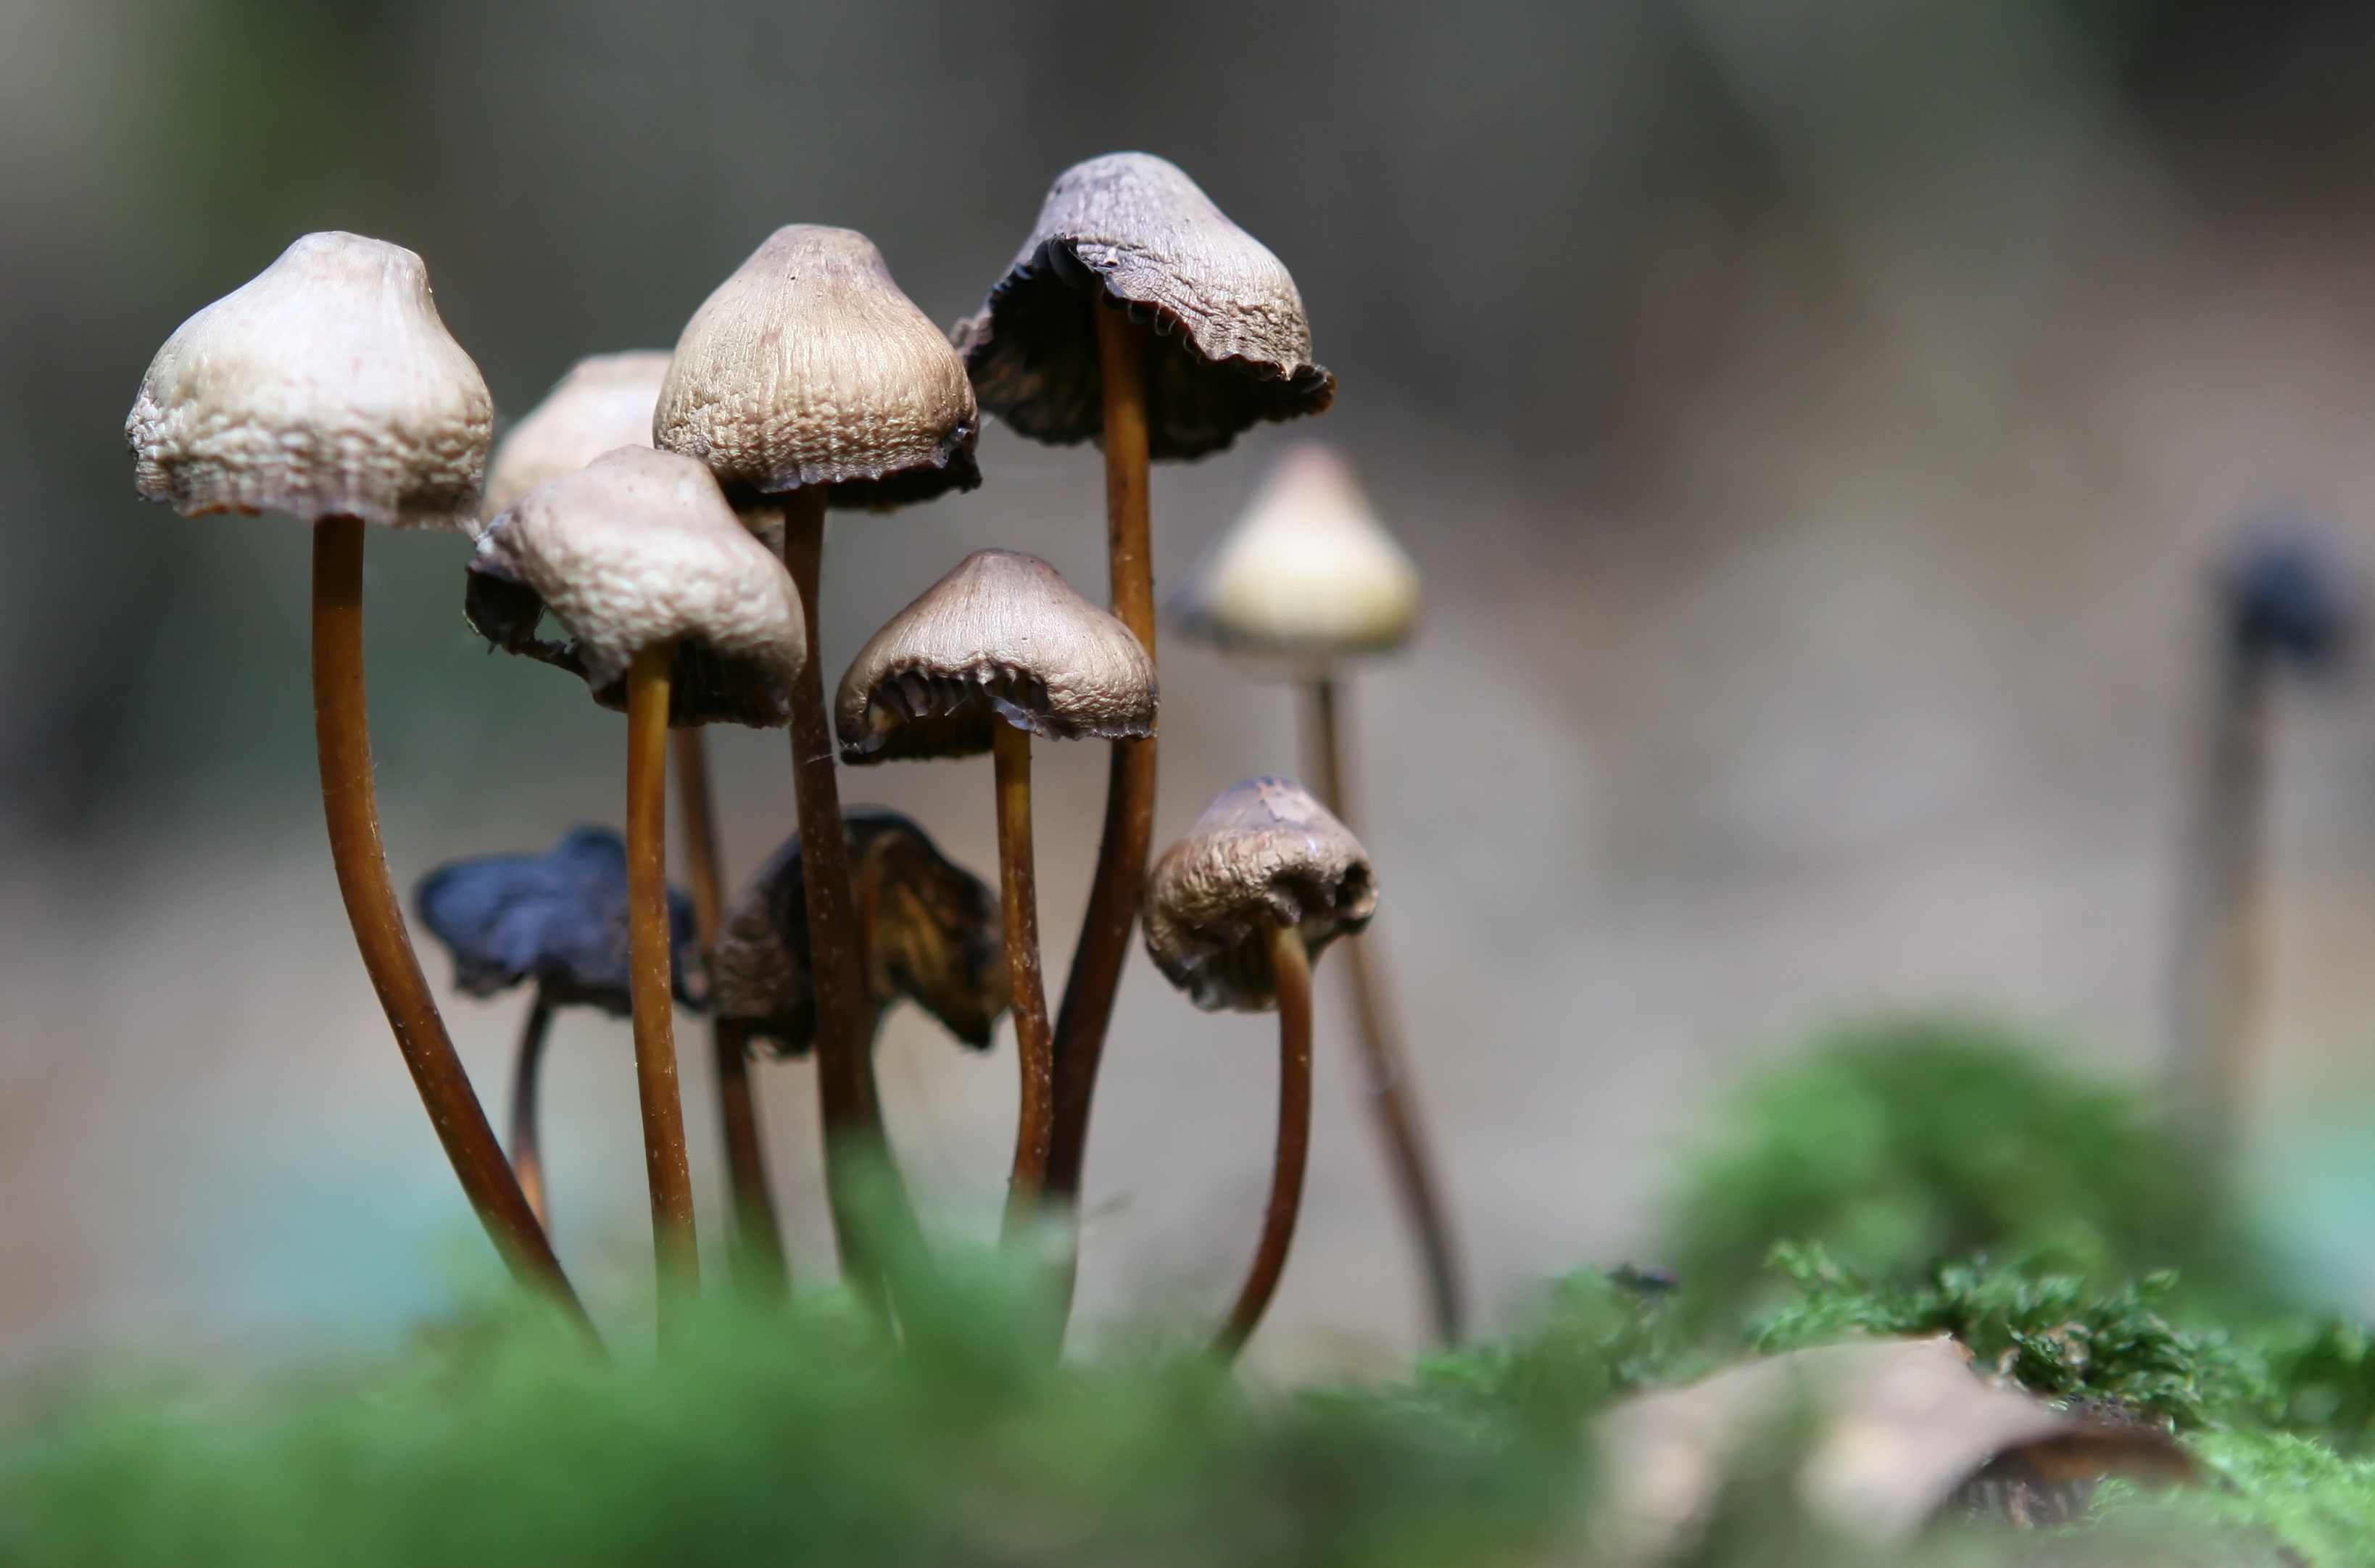
nature, forest, swamp, plant, white, photography, stem, leaf, fall, flower, alone, wild, green, symbol, macro, grow, natural, autumn, botany, mushroom, toadstool, object, flora, season, fauna, close up, trees, leaves, outdoors, fungus, england, woods, one, background, loneliness, head, hide, seasonal, danger, poison, british, english, magic, britain, drug, woodland, metaphor, search, dangerous, macro photography, poisonous, marshes, hallucinogenic, mosses, hallucinogen, fungal, hallucinate